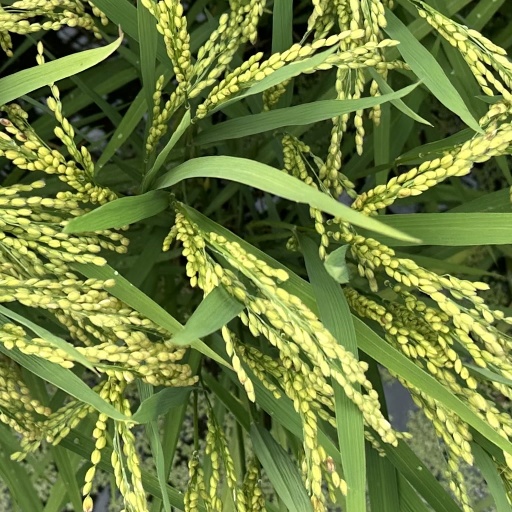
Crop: rice